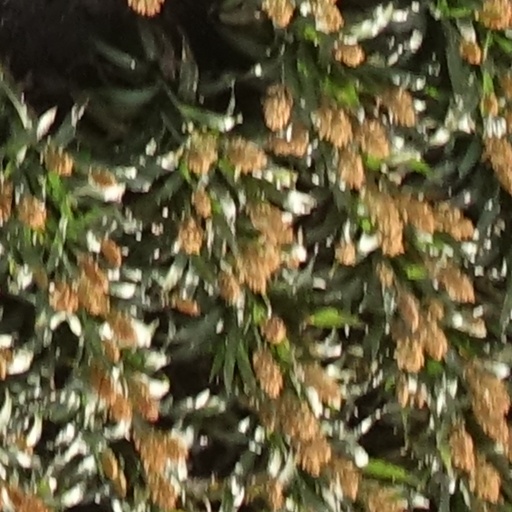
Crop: sorghum